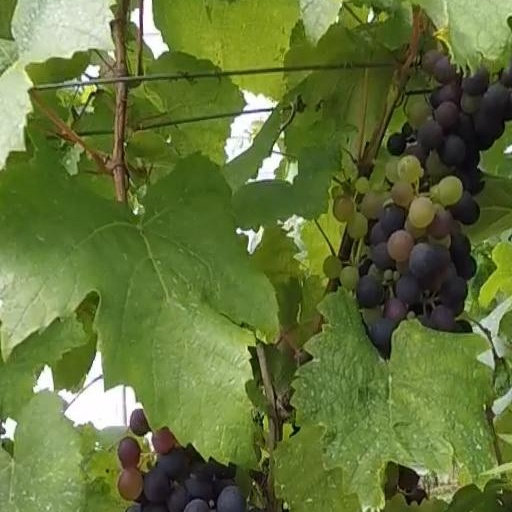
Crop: grape